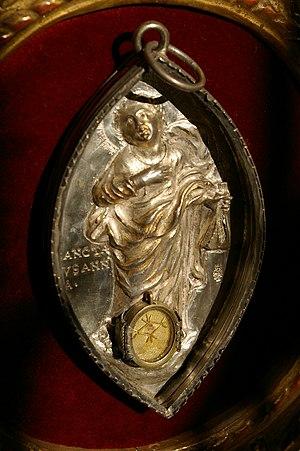
Reliques de sainte-Suzanne (église de Sainte-Suzanne (Mayenne)
L'église Sainte-Suzanne est située à Sainte-Suzanne-et-Chammes en Mayenne. Elle appartient aujourd'hui à la communauté paroissiale de Saint-Barnabé-en-Charnie.